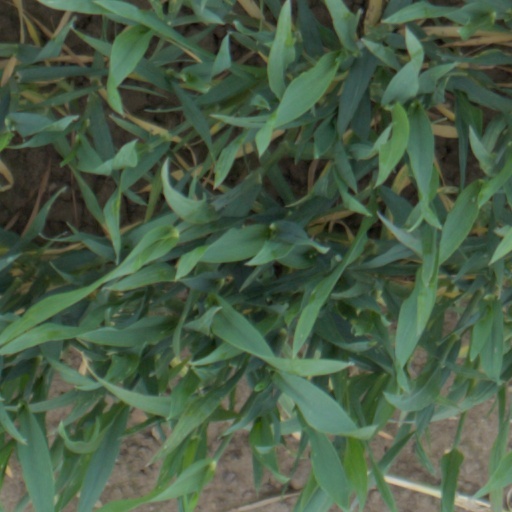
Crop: wheat